Tropical cyclones in 2022

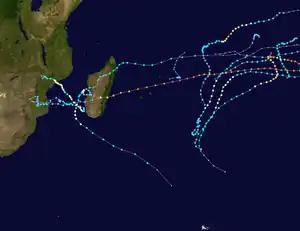
2022–23 South-West Indian Ocean cyclone season summary map

The Northern Indian Ocean cyclone season commenced on March 3 by the formation of Depression BOB 01 in the Southwest Bay of Bengal. It was a rare depression and only the ninth such system to form in the month of March since reliable records began in 1891. It was also the first system to form in the northern hemisphere. The depression peaked as a deep depression and dissipated on March 6 near the Indian coast.